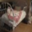
Label: bed